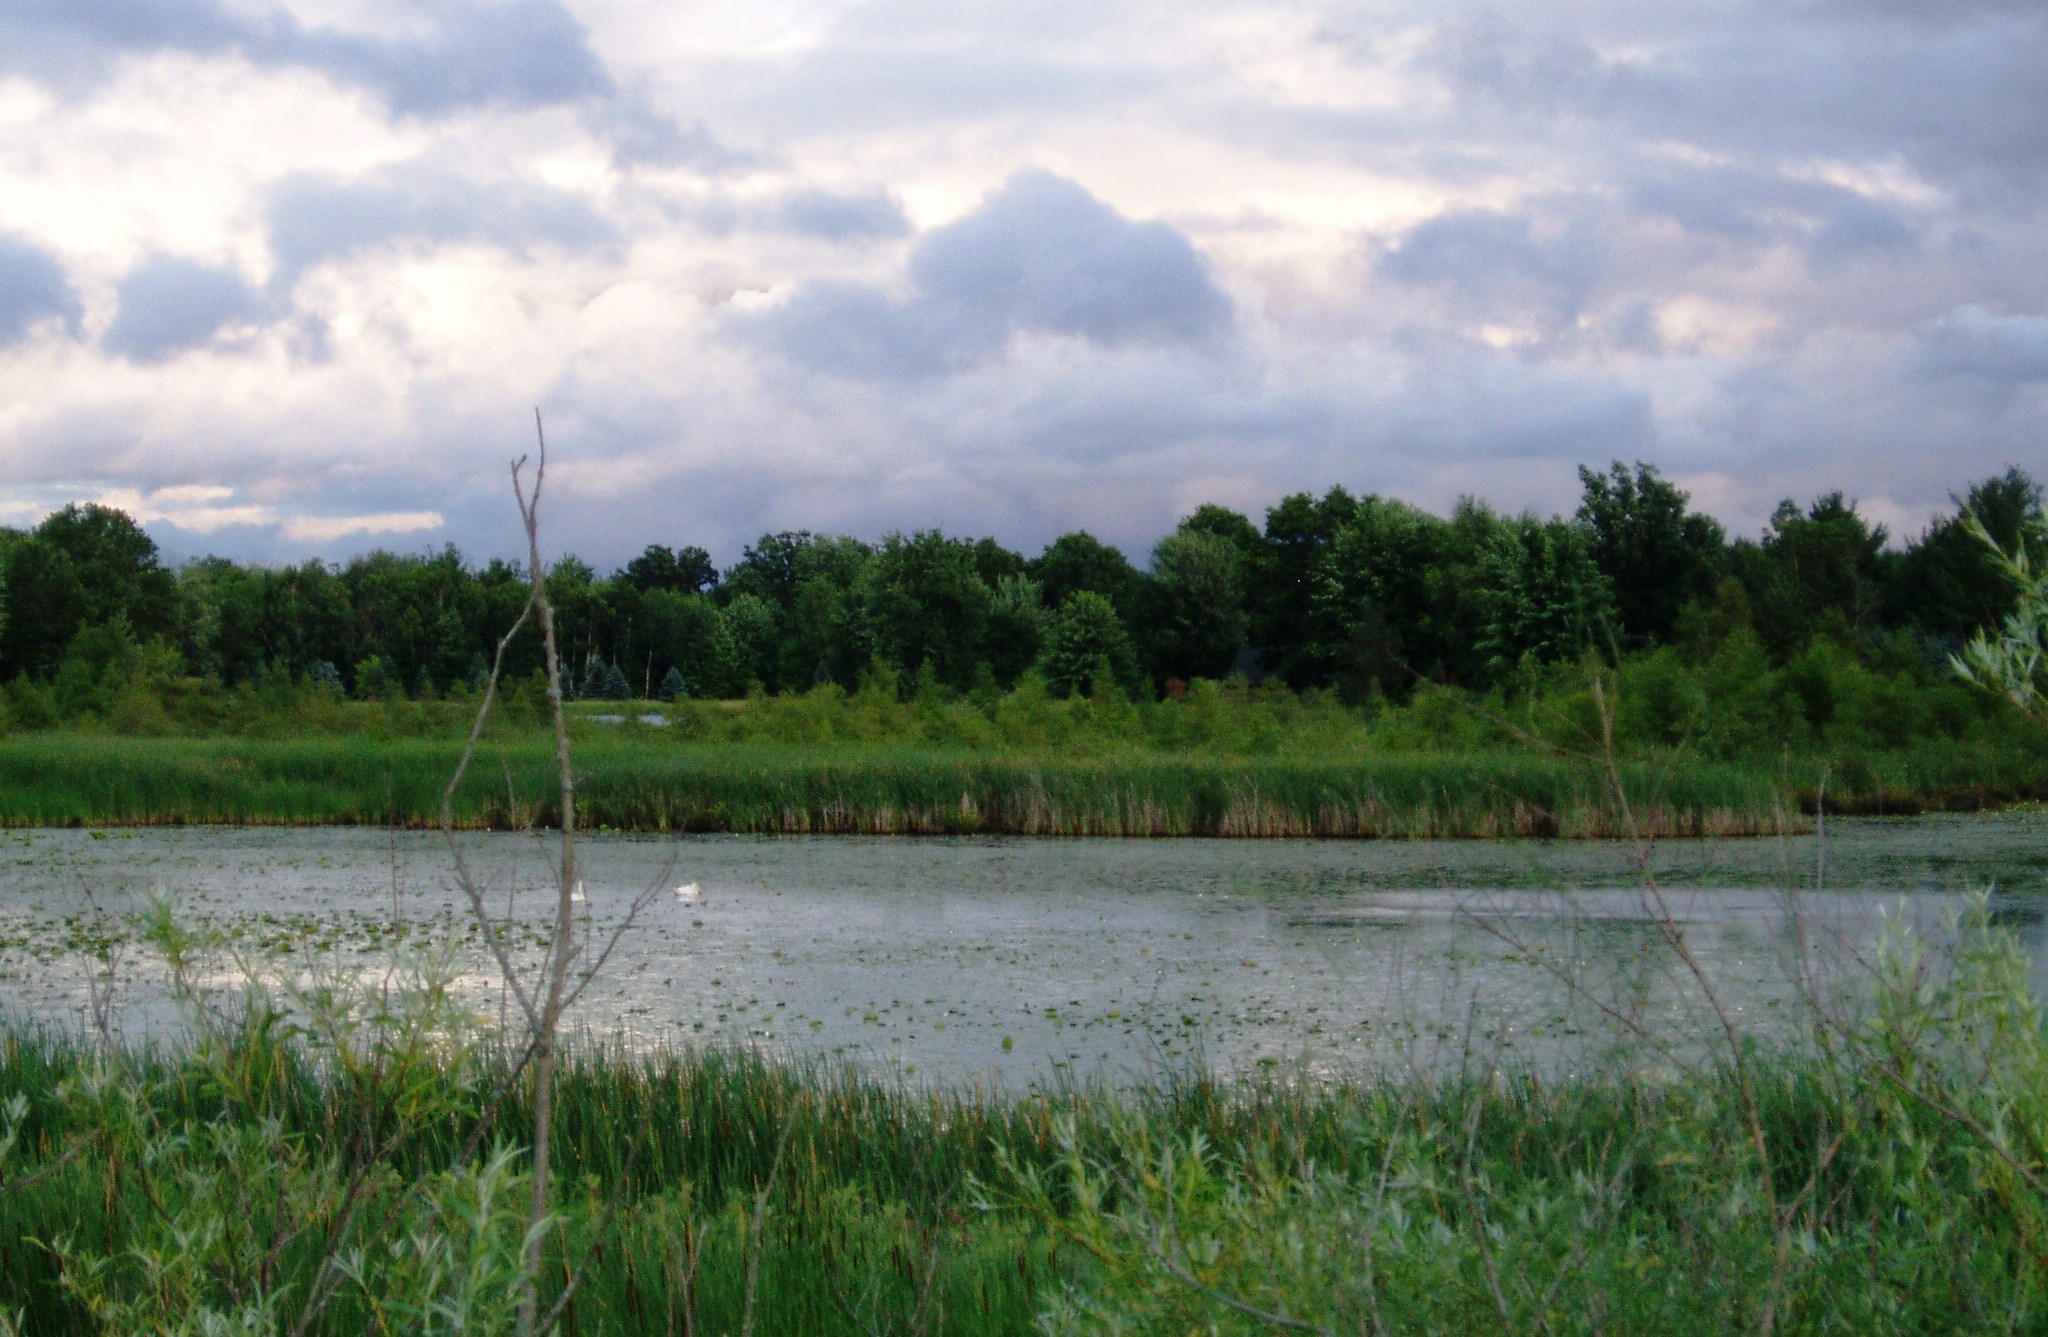
tree, water, grass, outdoor, marsh, swamp, cloud, sky, field, prairie, shore, lake, river, dark, pond, reflection, weather, storm, reservoir, waterway, wetland, bog, fantasy, habitat, ecosystem, salt marsh, rural area, paddy field, natural environment